R-Type Tactics II: Operation Bitter Chocolate

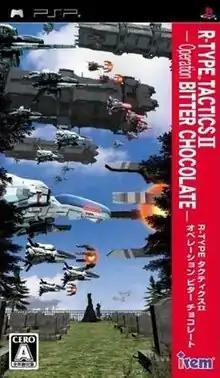
Japanese cover art

is a turn-based strategy tactical role-playing game released in 2009 in Japan for the PlayStation Portable game console. It is the sequel to 2007's "R-Type Tactics". The main part of the game consists of three campaigns, in which the player controls two human factions, then the Bydo Empire.